Northern Croatia

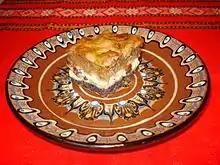
Međimurska gibanica

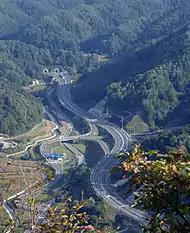
Highway corridor at Đurmanec in Krapina-Zagorje County

The cuisine of Northern Croatia includes dishes of a few local or regional cuisines (Zagorje, Međimurje, Podravina) which have their specific cooking traditions, characteristic for the area and not necessarily well known in other parts of Croatia, as well as dishes that can be found all across the country. The Međimurska gibanica is one of the layer cakes popular in Northern Croatia, especially in the Međimurje region.